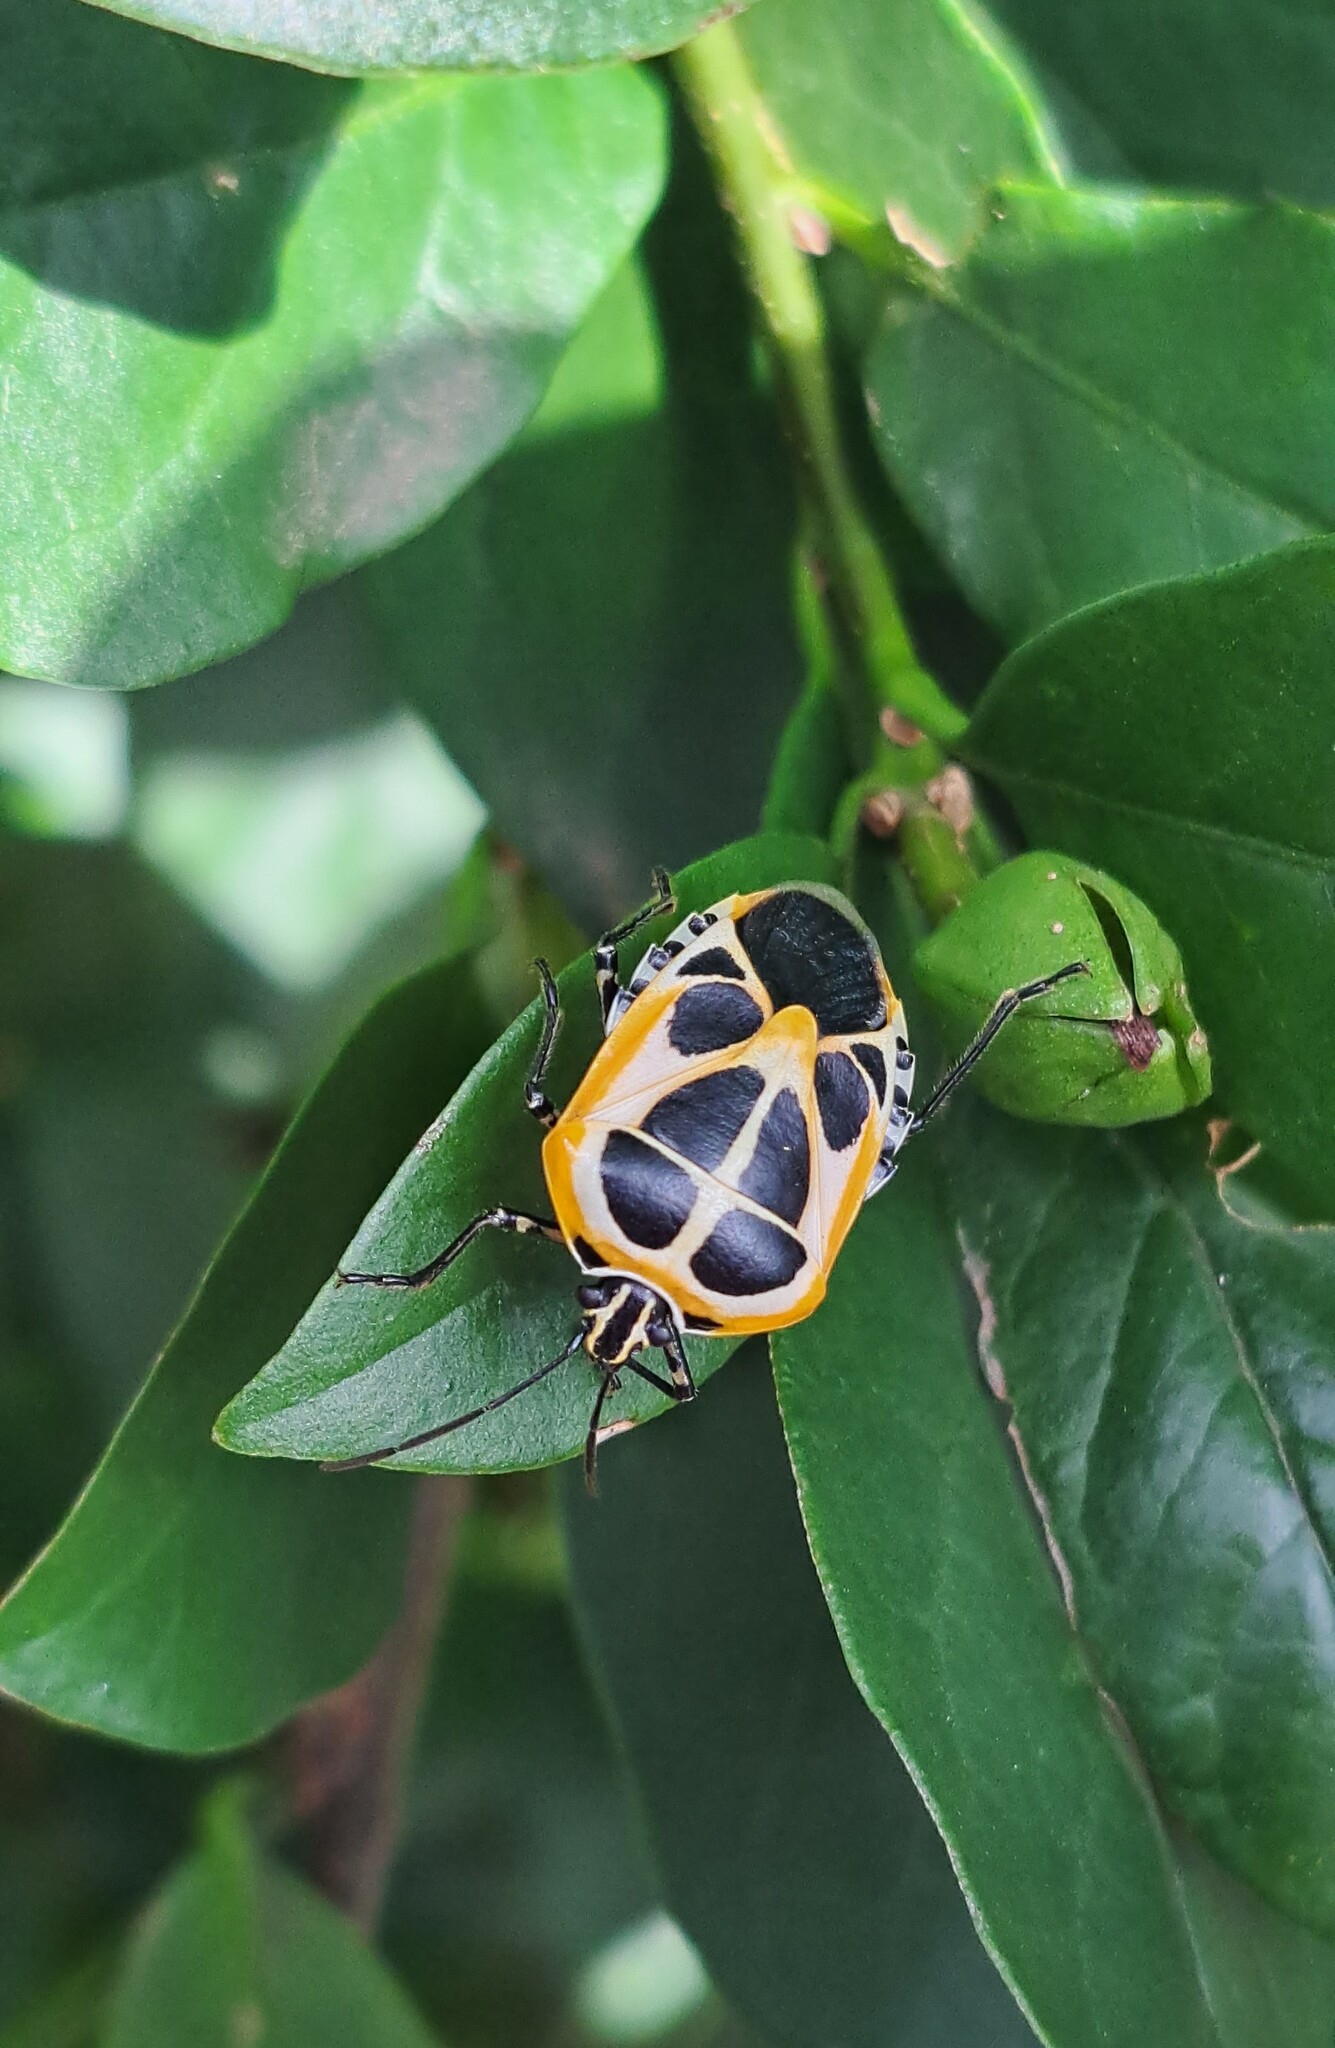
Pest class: stink_bug